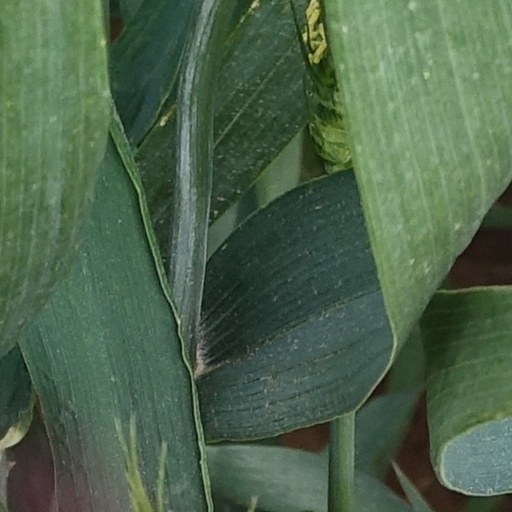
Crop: wheat